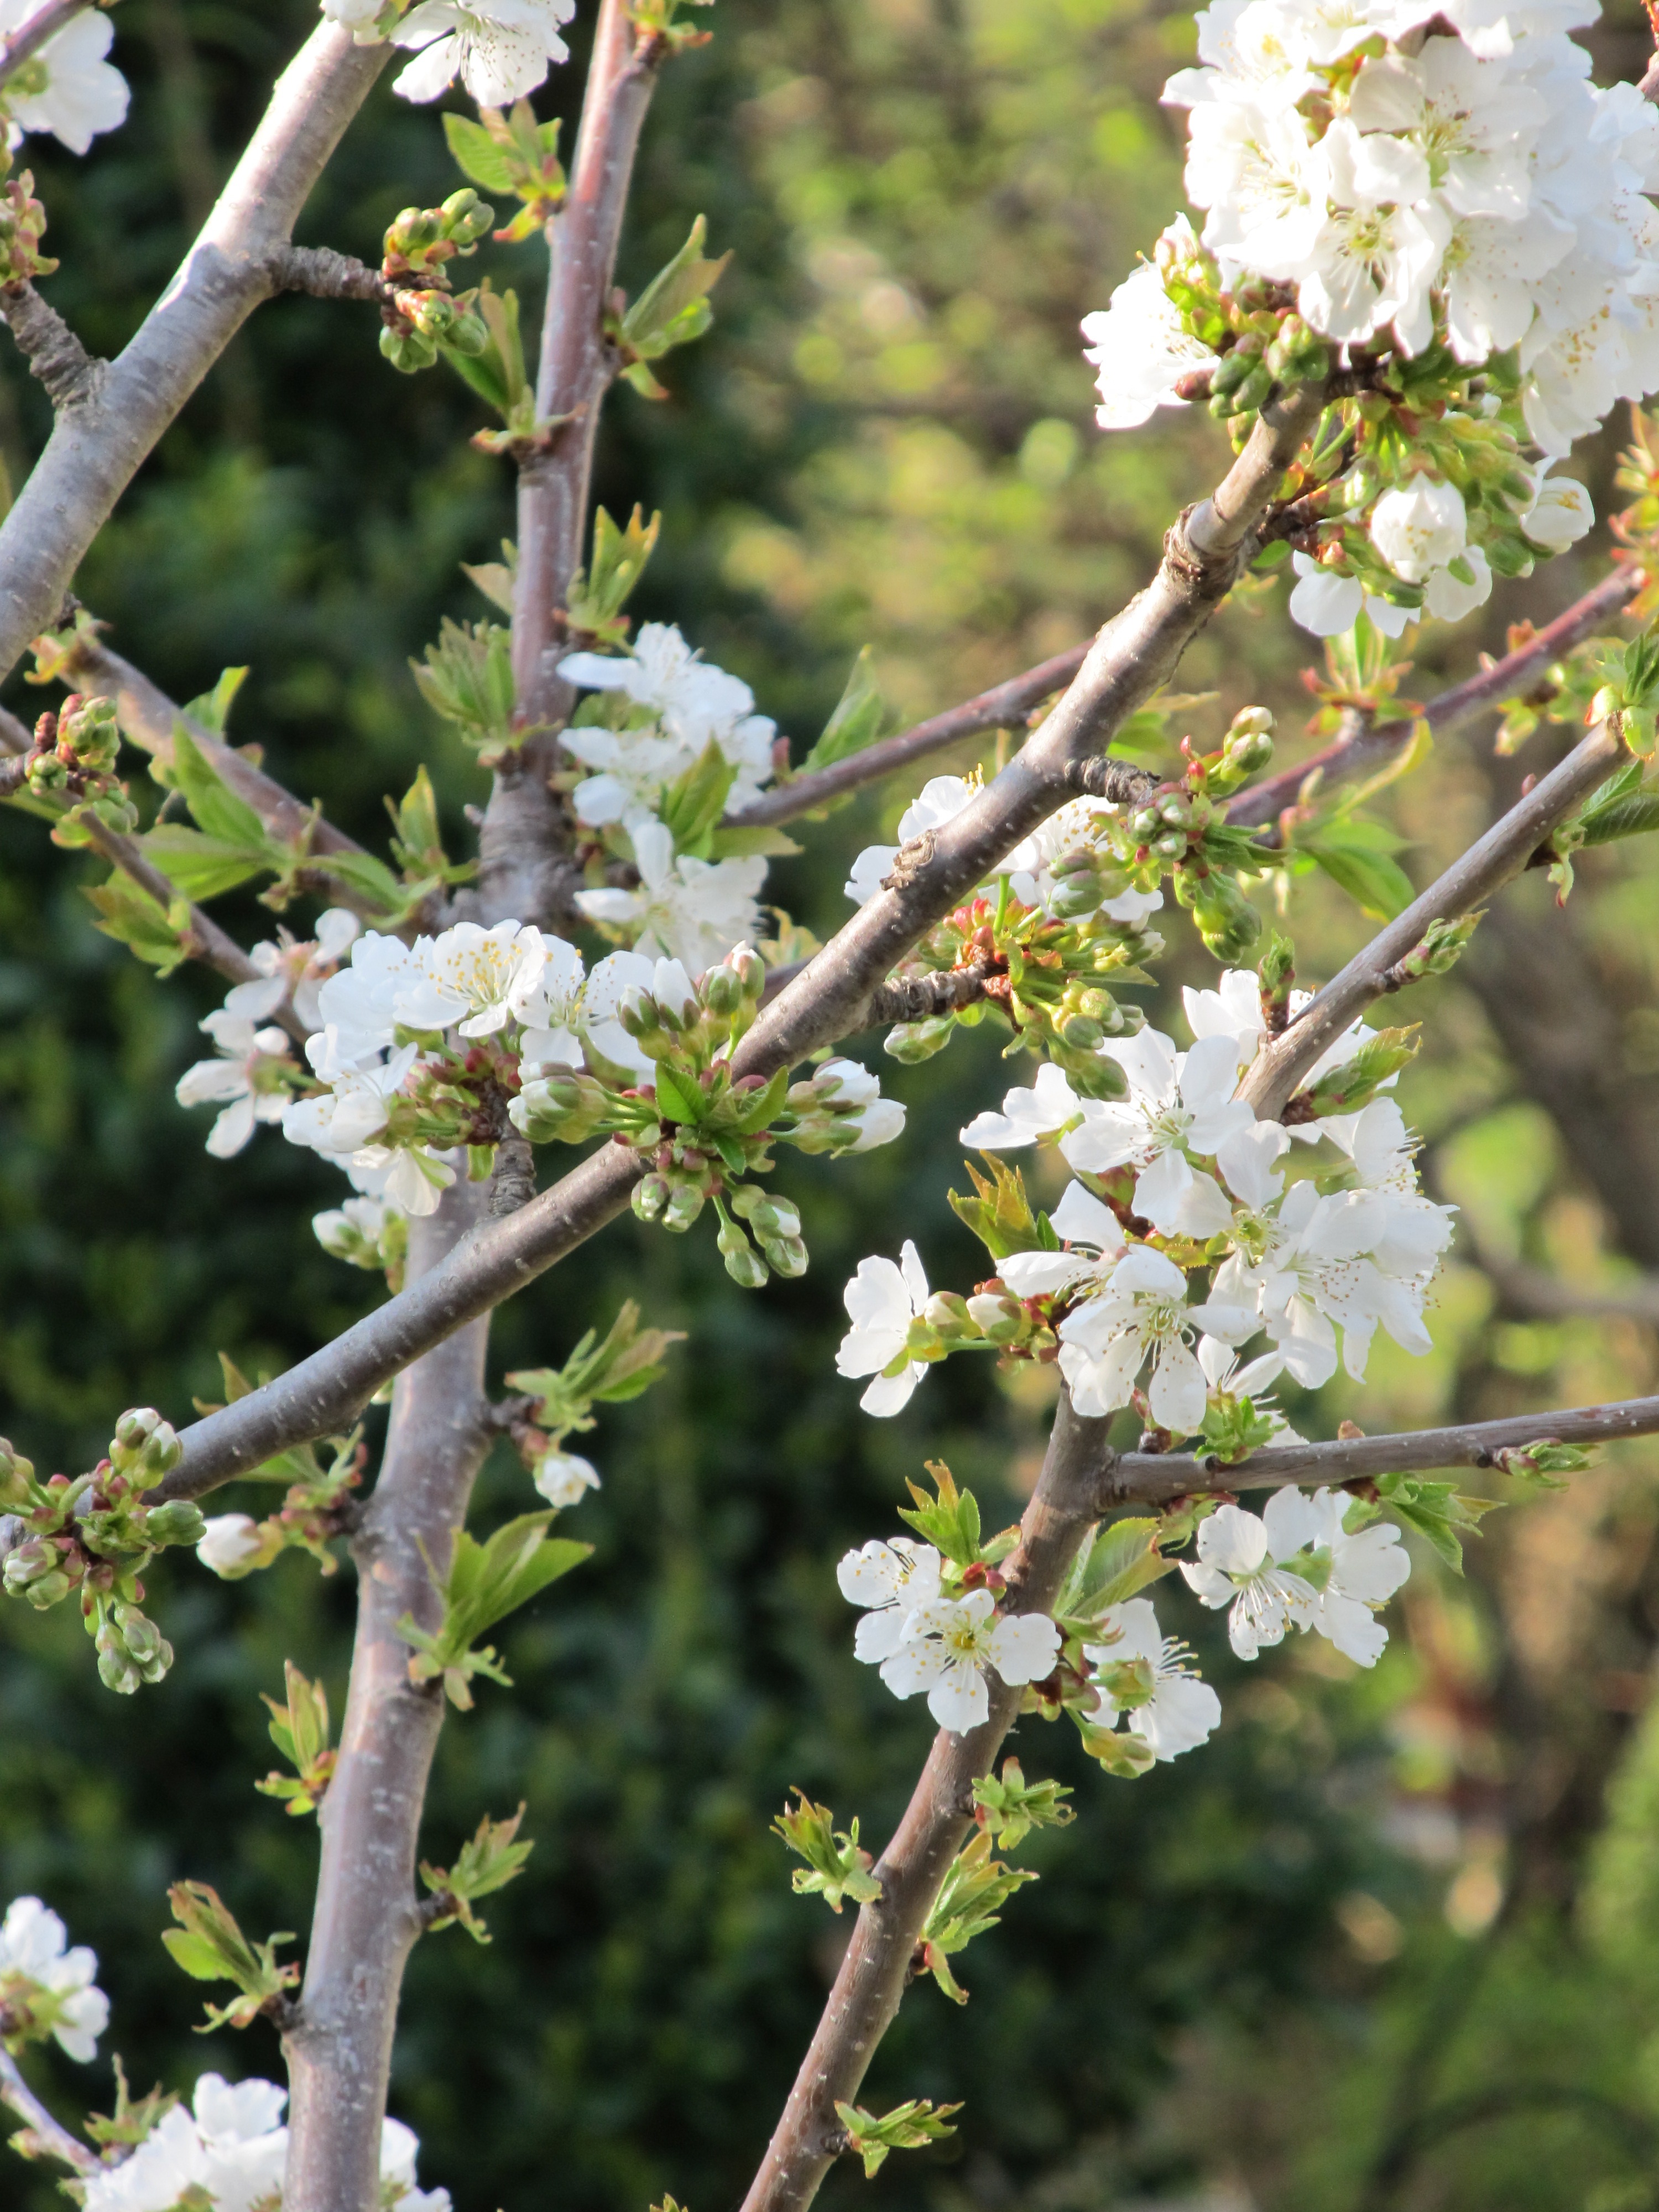
tree, nature, branch, blossom, plant, white, fruit, berry, leaf, flower, petal, bloom, floral, food, spring, produce, garden, season, flowers, shrub, branches, bud, blossoming, cherry, flowering plant, woody plant, land plant